Cliveden

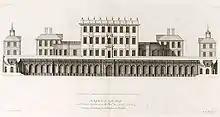
The 1666 house. Only the arcaded terrace remains today. From Colen Campbell's "Vitruvius Britannicus", c.1717.

In 1569 a lodge existed on the site along with of land and was owned by Sir Henry Manfield; it was later owned by his son, Sir Edward. In 1573, there were two lodges on of treeless chalk escarpment above the Thames. It was on this impressively high but exposed site that Buckingham chose to build the first Cliveden house.